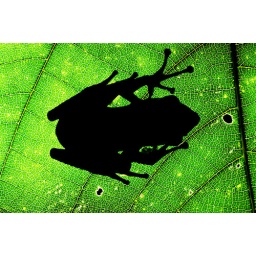
A red tree frog, backlit by flash